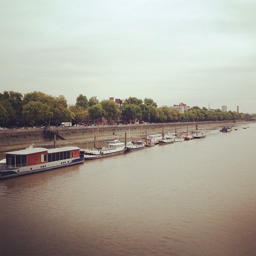
A row of boats on a river with trees in the background.
A house boat is parked along side the river.
A bunch of boats on a body of water.
a long body of water lines with boats and trees.
Some boats lined up one after another by a pier